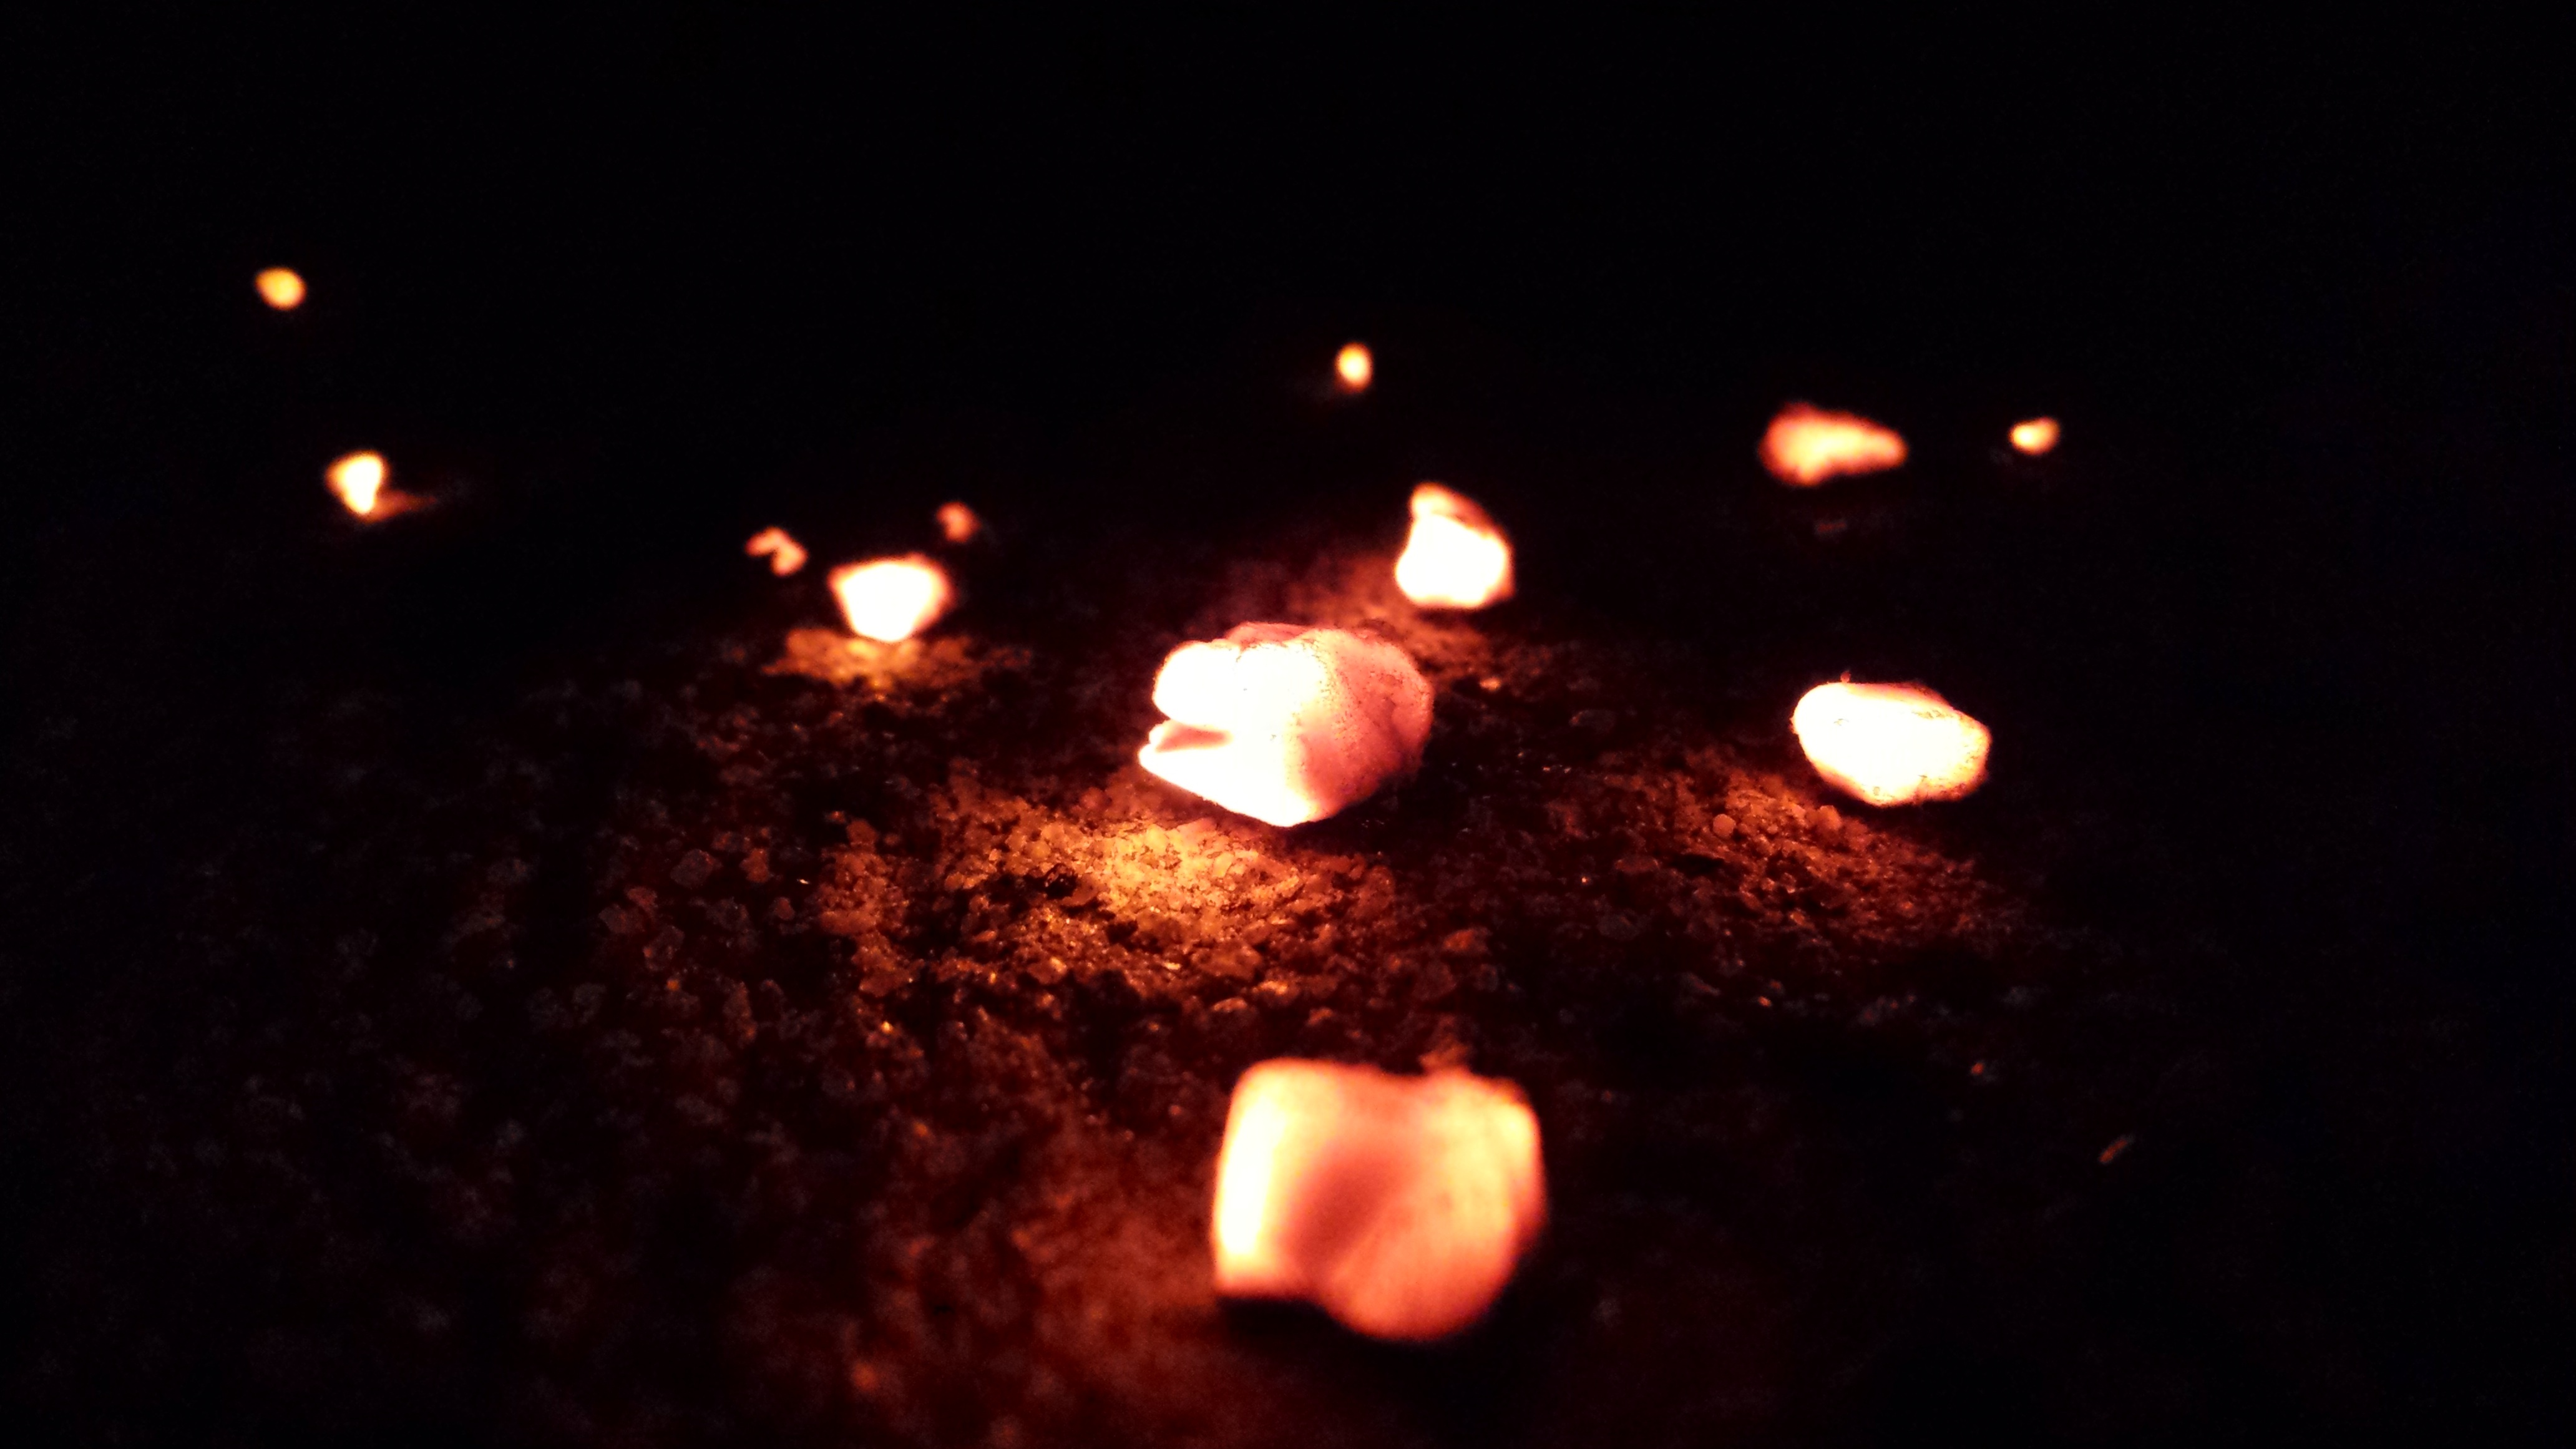
light, sparkler, darkness, lighting, geological phenomenon